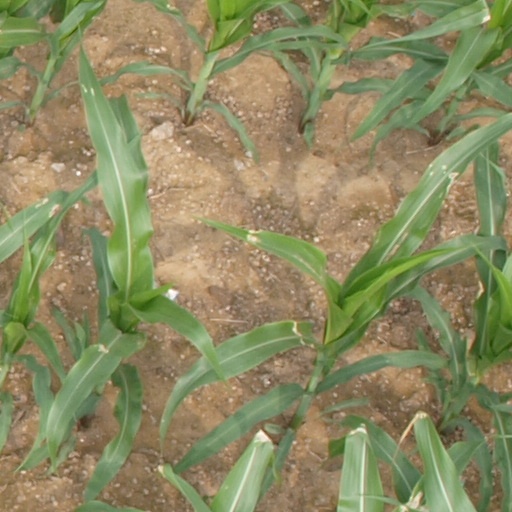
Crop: maize; corn